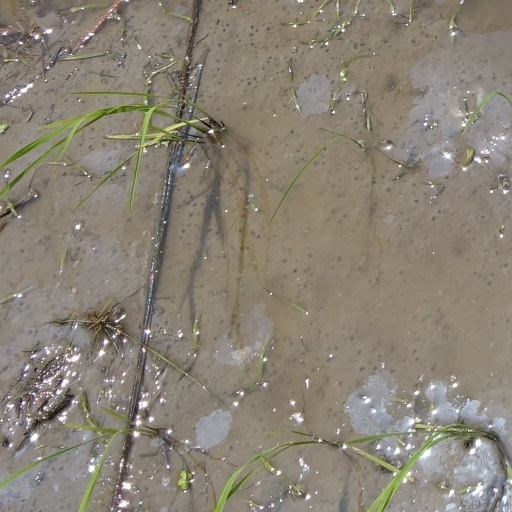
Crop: rice